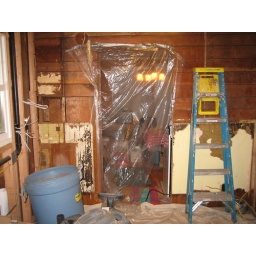
door into kitchen got widened by 4 inches